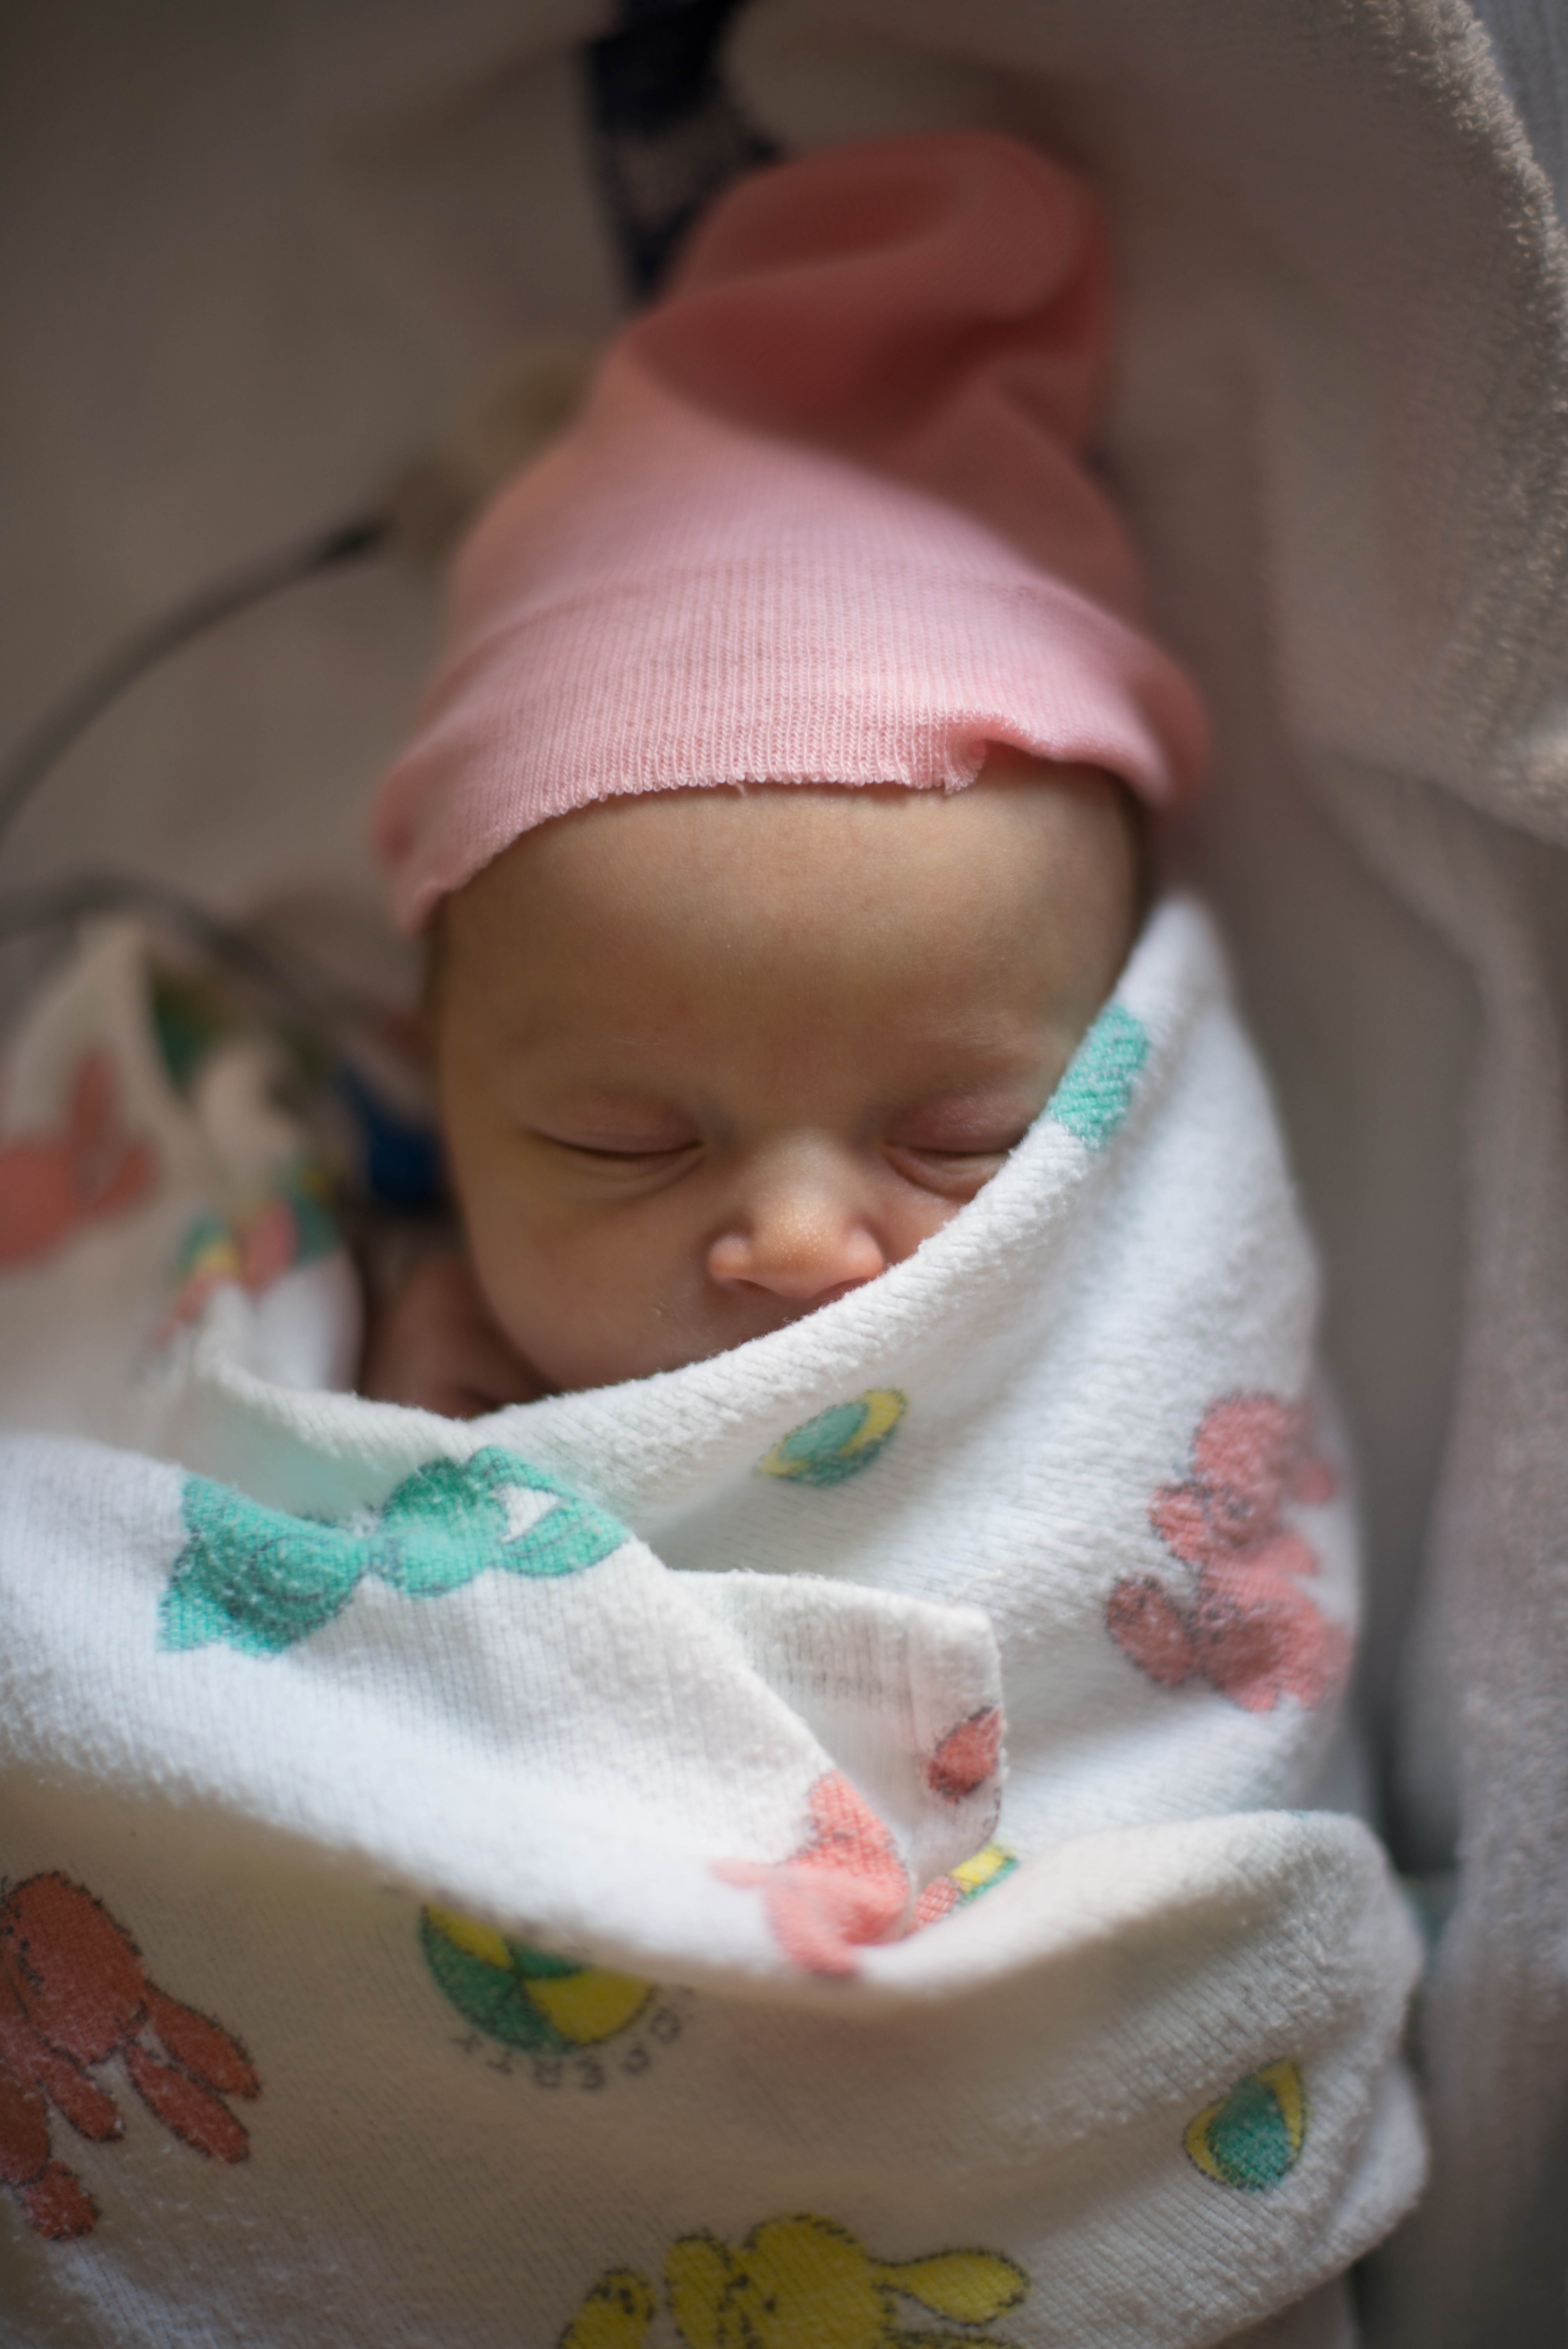
person, sleeping, child, pink, baby, product, art, infant, newborn, toddler, skin, sweetness